John O. Deshong

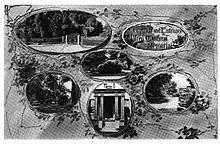
Grounds and Entrance of the Deshong Mansion

The Deshong mansion was built in 1850 on 22 acres off Edgemont Avenue in the Greek Revival Italianate style . It was willed to the people of Chester after his son Alfred O. Deshong's death. The land was turned into a public park named Deshong Park and an art museum was built on the property, however, the mansion and art museum fell into disrepair in the 1980s. The trust was dissolved and the property was taken over by the Delaware County Industrial Development Authority. The mansion suffered a partial collapse in 2013 and was demolished in 2014.